Mountbatten family

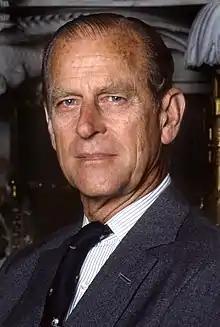
Prince Philip, Duke of Edinburgh

Marquess of Carisbrooke was a title in the Peerage of the United Kingdom, created in 1917 for Prince Alexander of Battenberg, eldest son of Princess Beatrice of the United Kingdom and Prince Henry of Battenberg. He was made Viscount Launceston, in the County of Cornwall, and Earl of Berkhampsted at the same time, also in the Peerage of the United Kingdom. The titles became extinct upon Lord Carisbrooke's death in 1960, as he had no sons.